Old Ghost Road

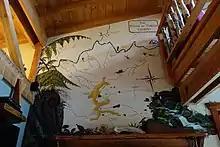
Mural of the Mōkihinui catchment at the Rough & Tumble lodge

In 2002, Marion Boatwright from North Carolina and his wife Susan Cook from Christchurch came across overgrown farmland at the end of the Mōkihinui Gorge that they thought suitable for a lodge. They purchased the land and built the lodge themselves; it opened in December 2006. A local artist was asked to paint a mural of the Mōkihinui above the lodge's fireplace. The artist's partner, Steve Stack, a local West Coaster with an intimate knowledge of the back-country, subsequently became friends with Boatwright.